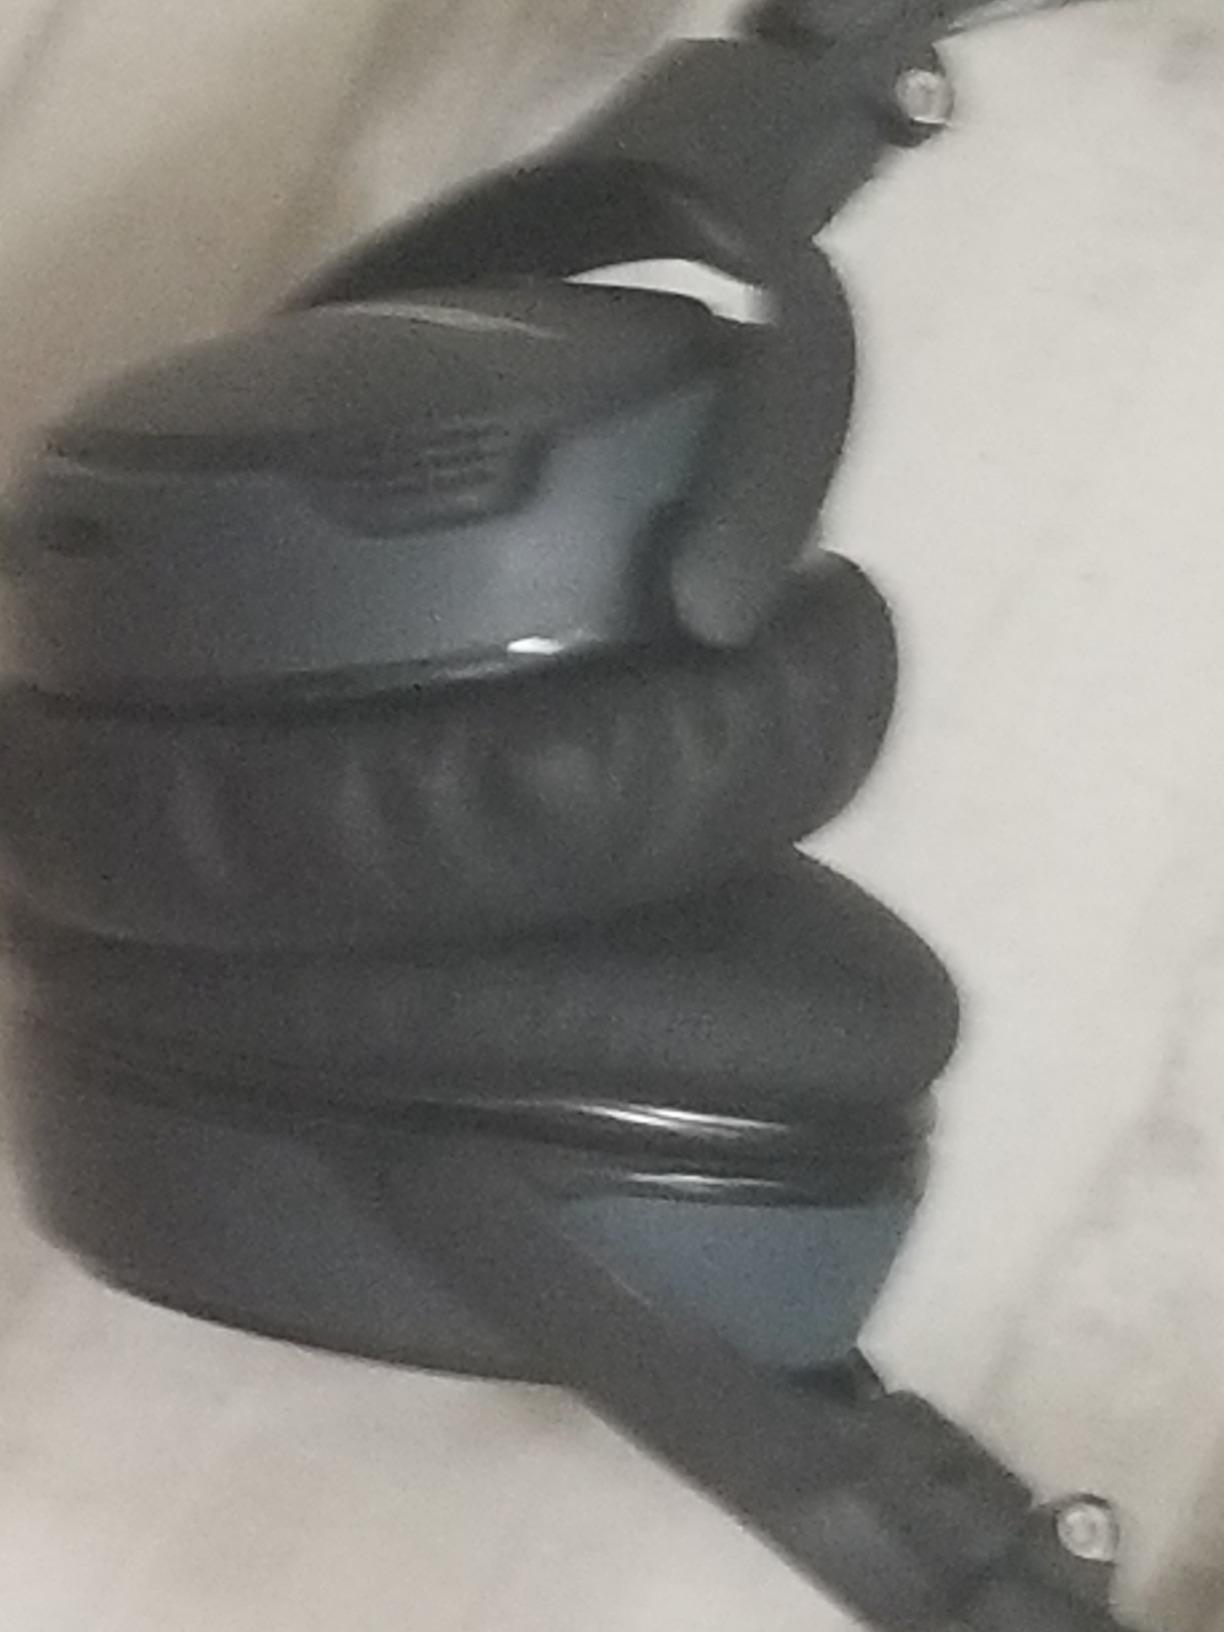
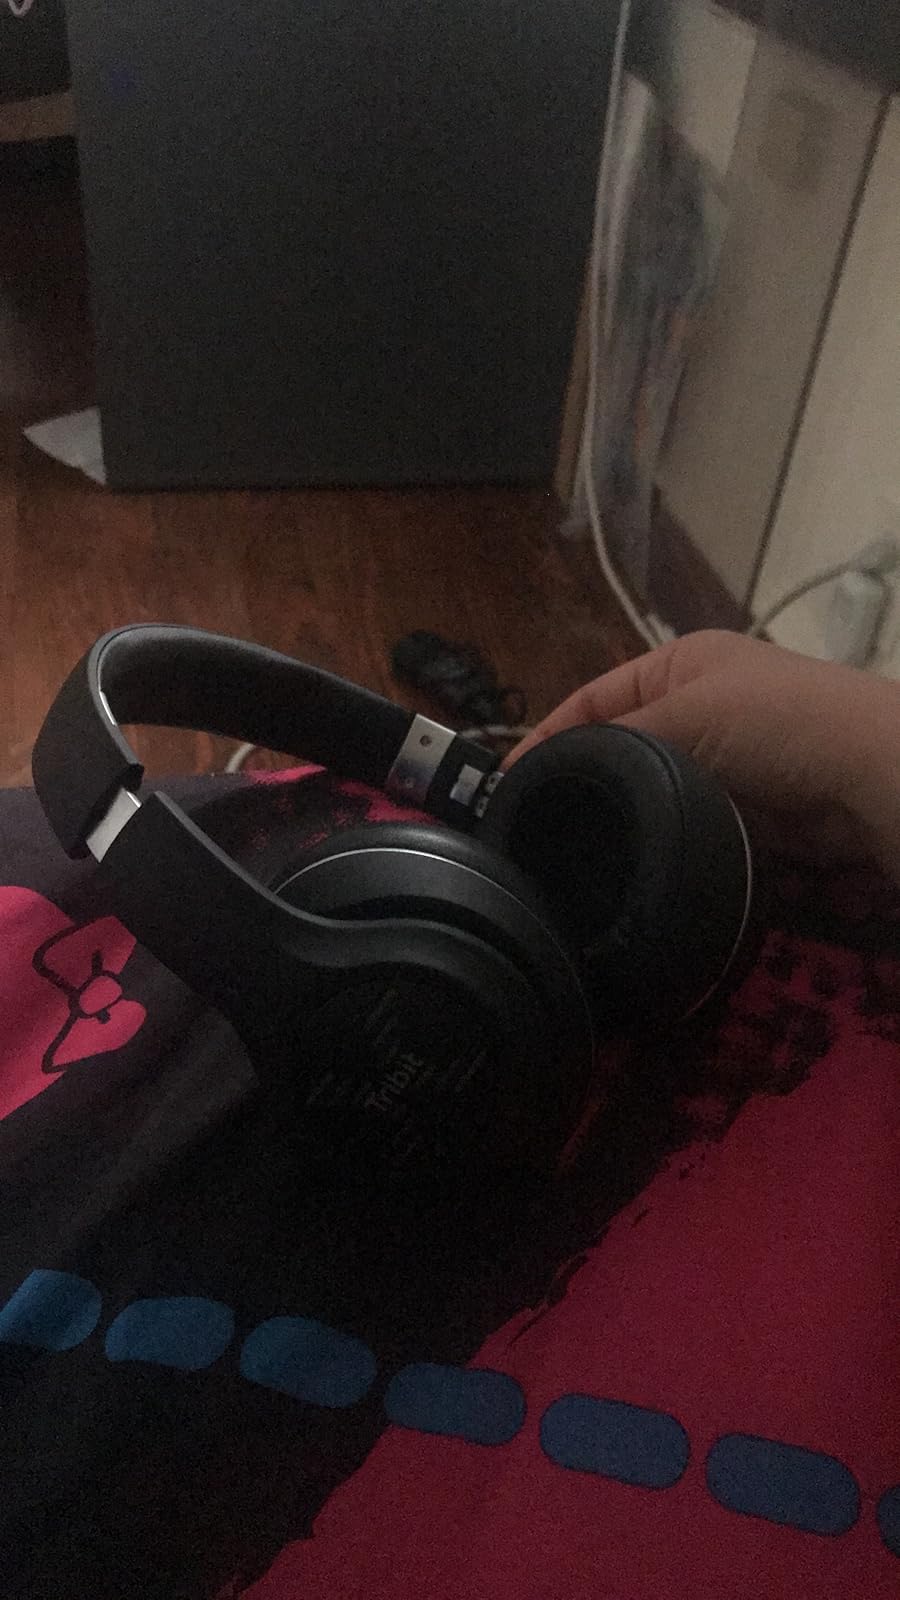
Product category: headphones
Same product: no